The Beak of the Finch

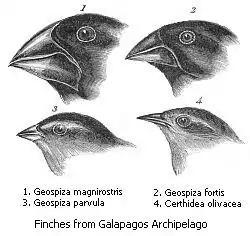
Darwin's finches

The Beak of the Finch: A Story of Evolution in Our Time is a 1994 nonfiction book about evolutionary biology, written by Jonathan Weiner. It won the 1995 Pulitzer Prize for General Nonfiction. In 2014, a substantially unchanged 20th-anniversary edition e-book was issued with a preface by the author.